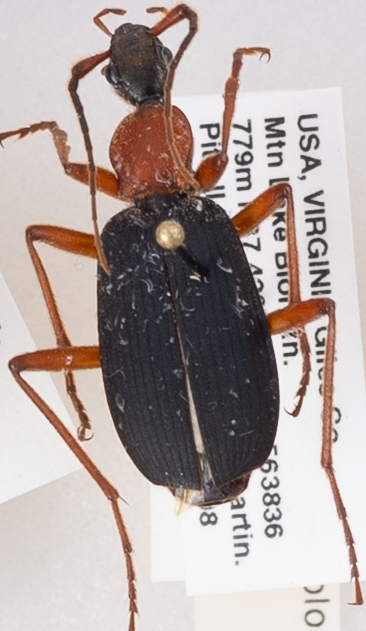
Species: Galerita bicolor
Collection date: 2018-05-22
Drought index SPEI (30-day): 1.466
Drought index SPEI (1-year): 0.554
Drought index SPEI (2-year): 0.678